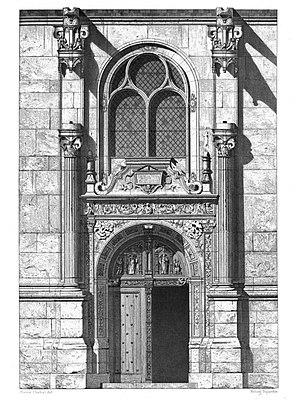
Portail nord.
La cathédrale Saint-Maclou de Pontoise est une cathédrale catholique située à Pontoise dans le département français du Val-d'Oise en région Île-de-France.